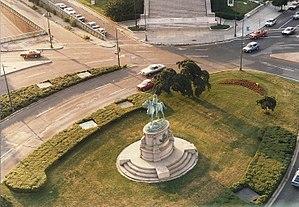
Statue équestre du général George Henry Thomas située au rond-point Thomas, à Washington, D.C.
Le rond-point Thomas est un rond-point de la ville de Washington D.C. situé à l'intersection de Massachusetts Avenue NW, Vermont Avenue NW, 14th Street NW et M Street NW. Il est nommé en l'honneur de George Henry Thomas, un général de l'armée de l'Union durant la guerre de Sécession.